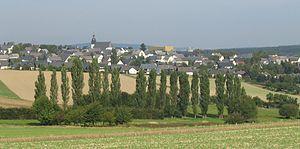
Mastershausen est une municipalité du Verbandsgemeinde Kastellaun, dans l'arrondissement de Rhin-Hunsrück, en Rhénanie-Palatinat, dans l'ouest de l'Allemagne.